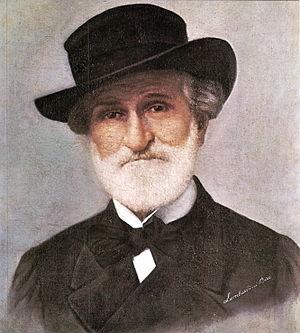
Portrait de Giuseppe Verdi par l'artiste vénitienne Bice Lombardini. Selon les sources, il serait ou aurait été conservé au musée des instruments de musique du conservatoire Giuseppe Verdi de Turin ou au Musée national du Risorgimento de Turin. Peinture exécutée d'après une ou plusieurs photographies réalisées par Pietro Tempestini à Montecatini Terme
Giuseppe Fortunino Francesco Verdi [dʒuˈzɛppe fortuˈninoː franˈt͡ʃesko ˈverdi], né Joseph Fortunin François Verdi le 10 octobre 1813 à Roncole et mort le 27 janvier 1901 à Milan, est un compositeur romantique italien. Son œuvre, composée essentiellement d’opéras, unissant le pouvoir mélodique à la profondeur psychologique et légendaire, est l'une des plus importantes de toute l'histoire du théâtre musical.
Bice Lombardini est une artiste peintre italienne née à Venise au XIXᵉ siècle.